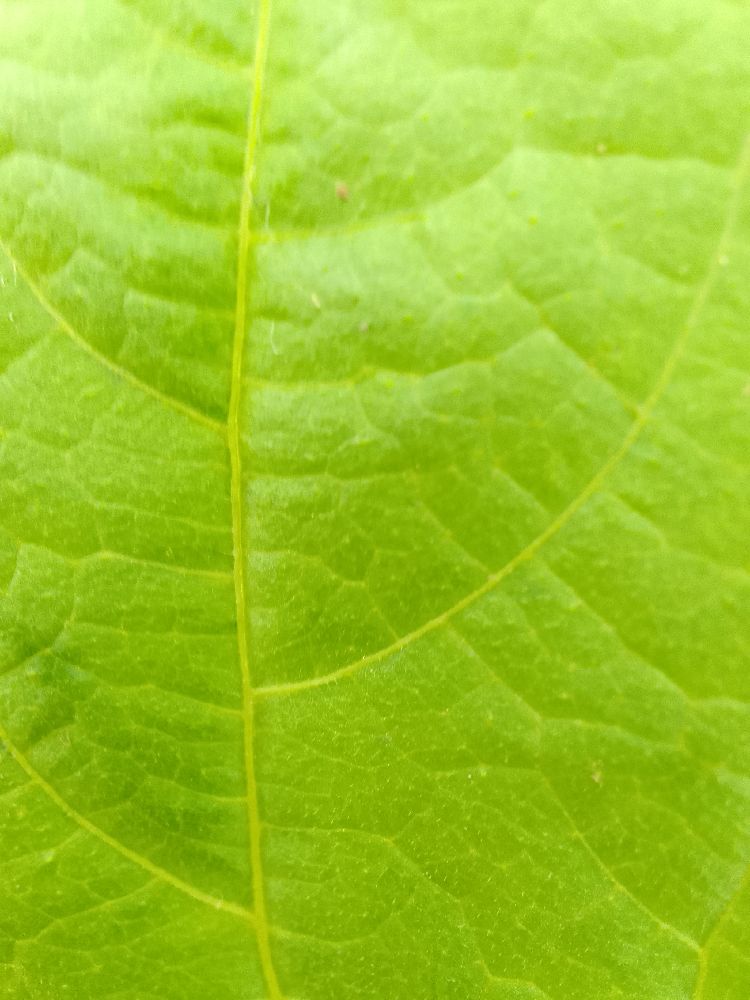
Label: healthy